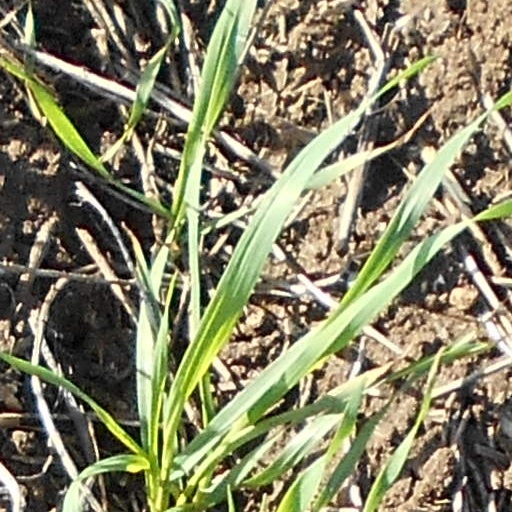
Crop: wheat